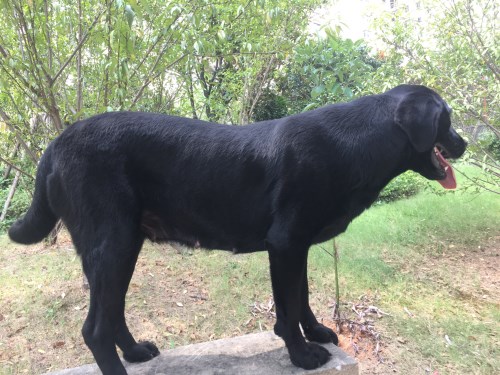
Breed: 3580-n000122-Labrador_retriever